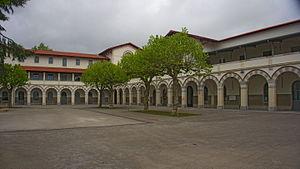
La cour du collège Marracq à Bayonne